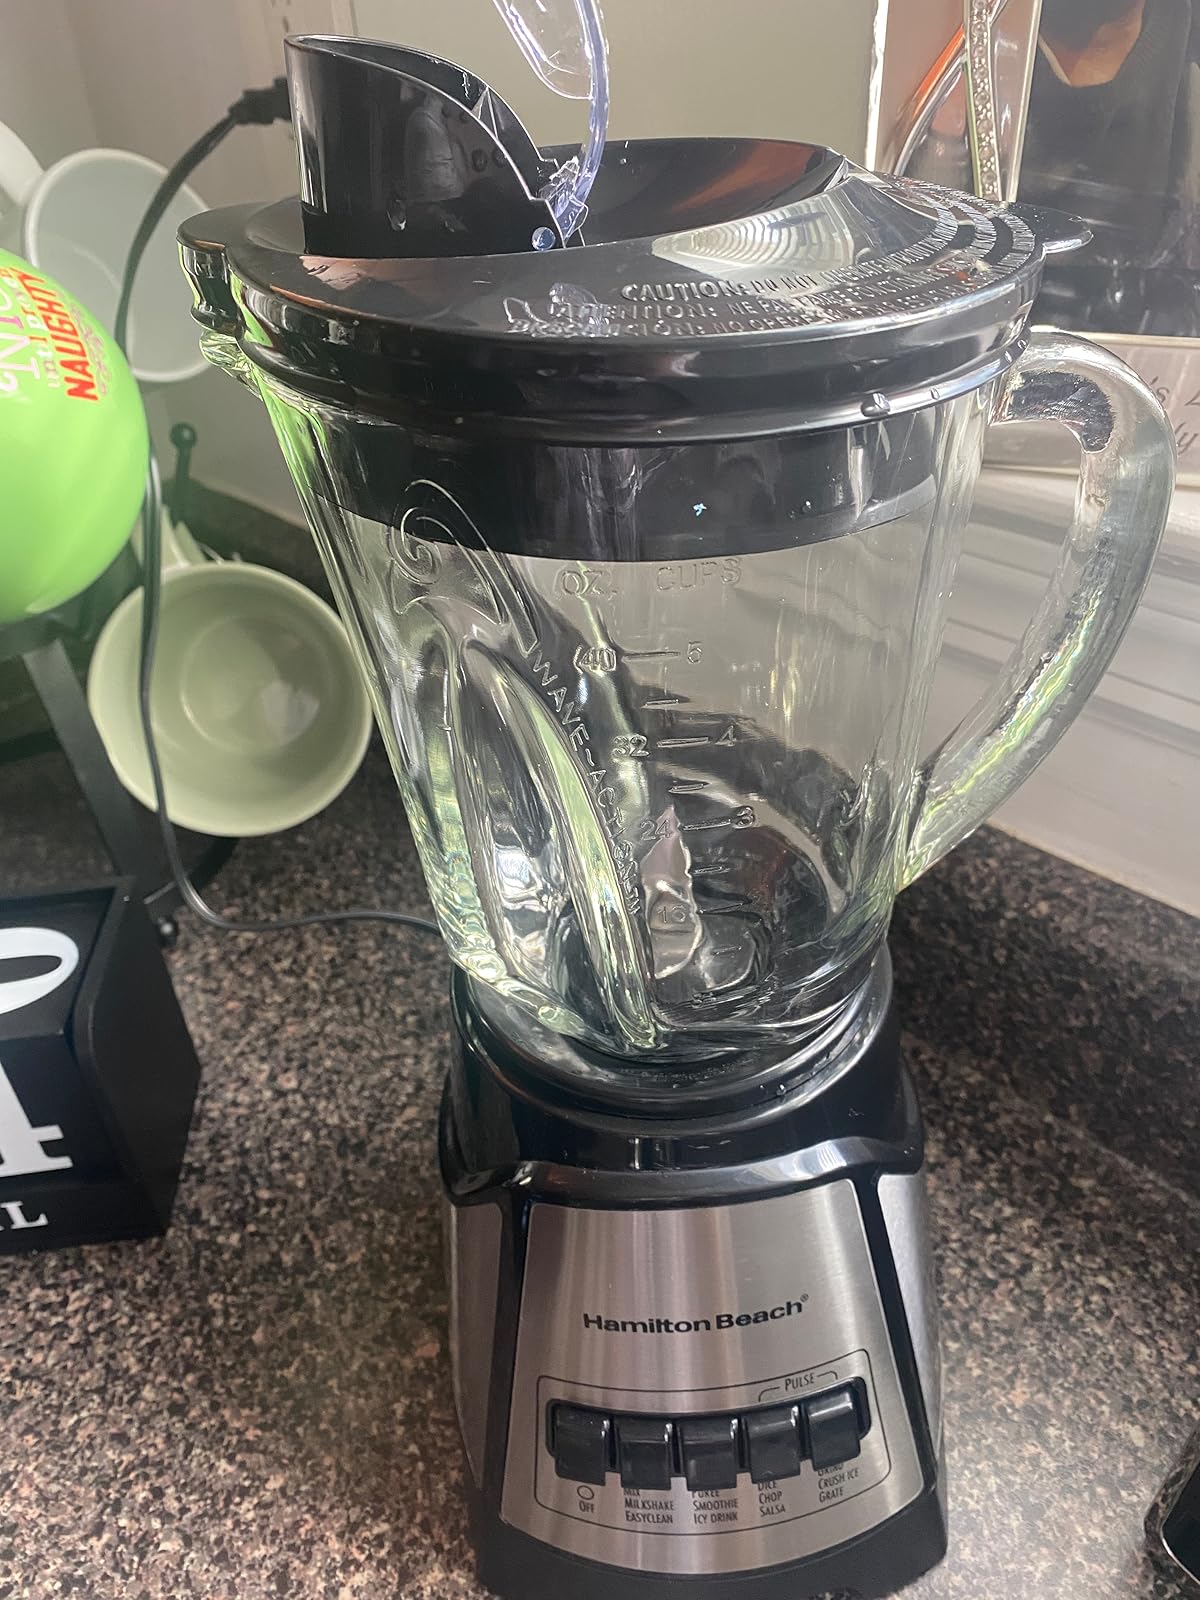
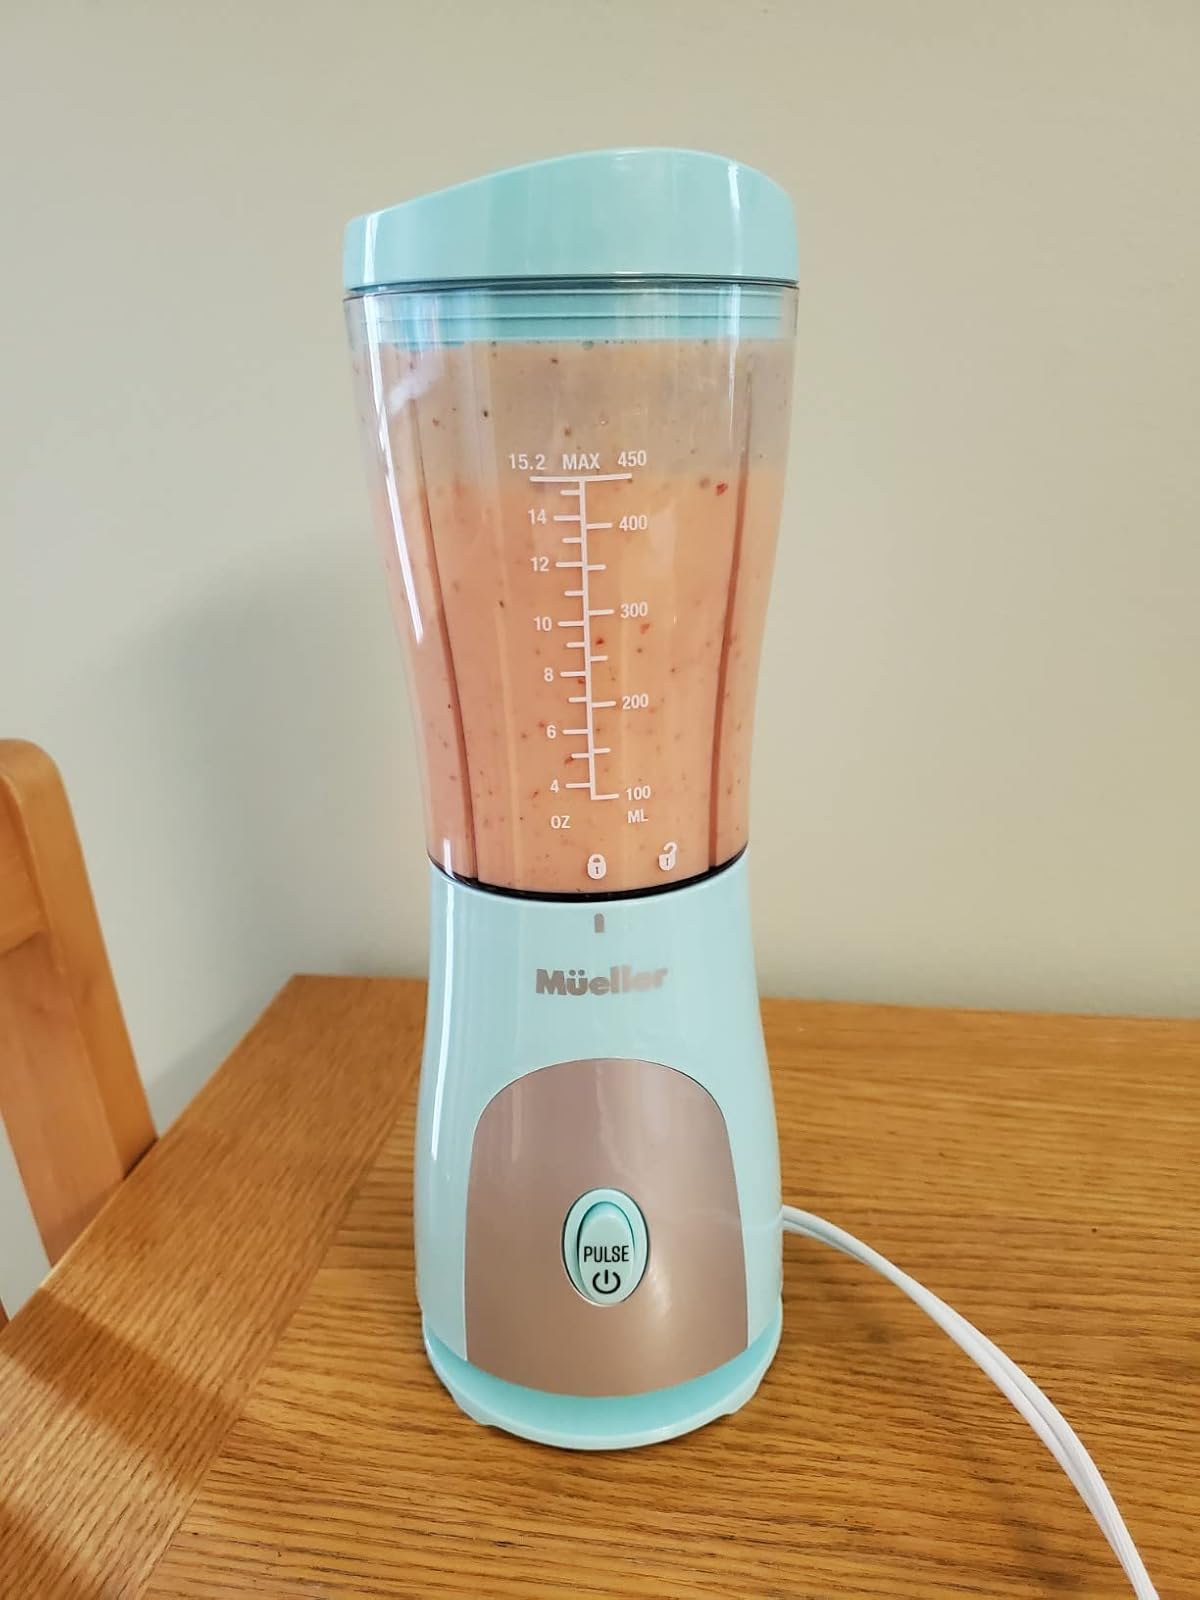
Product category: items_blender
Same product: no